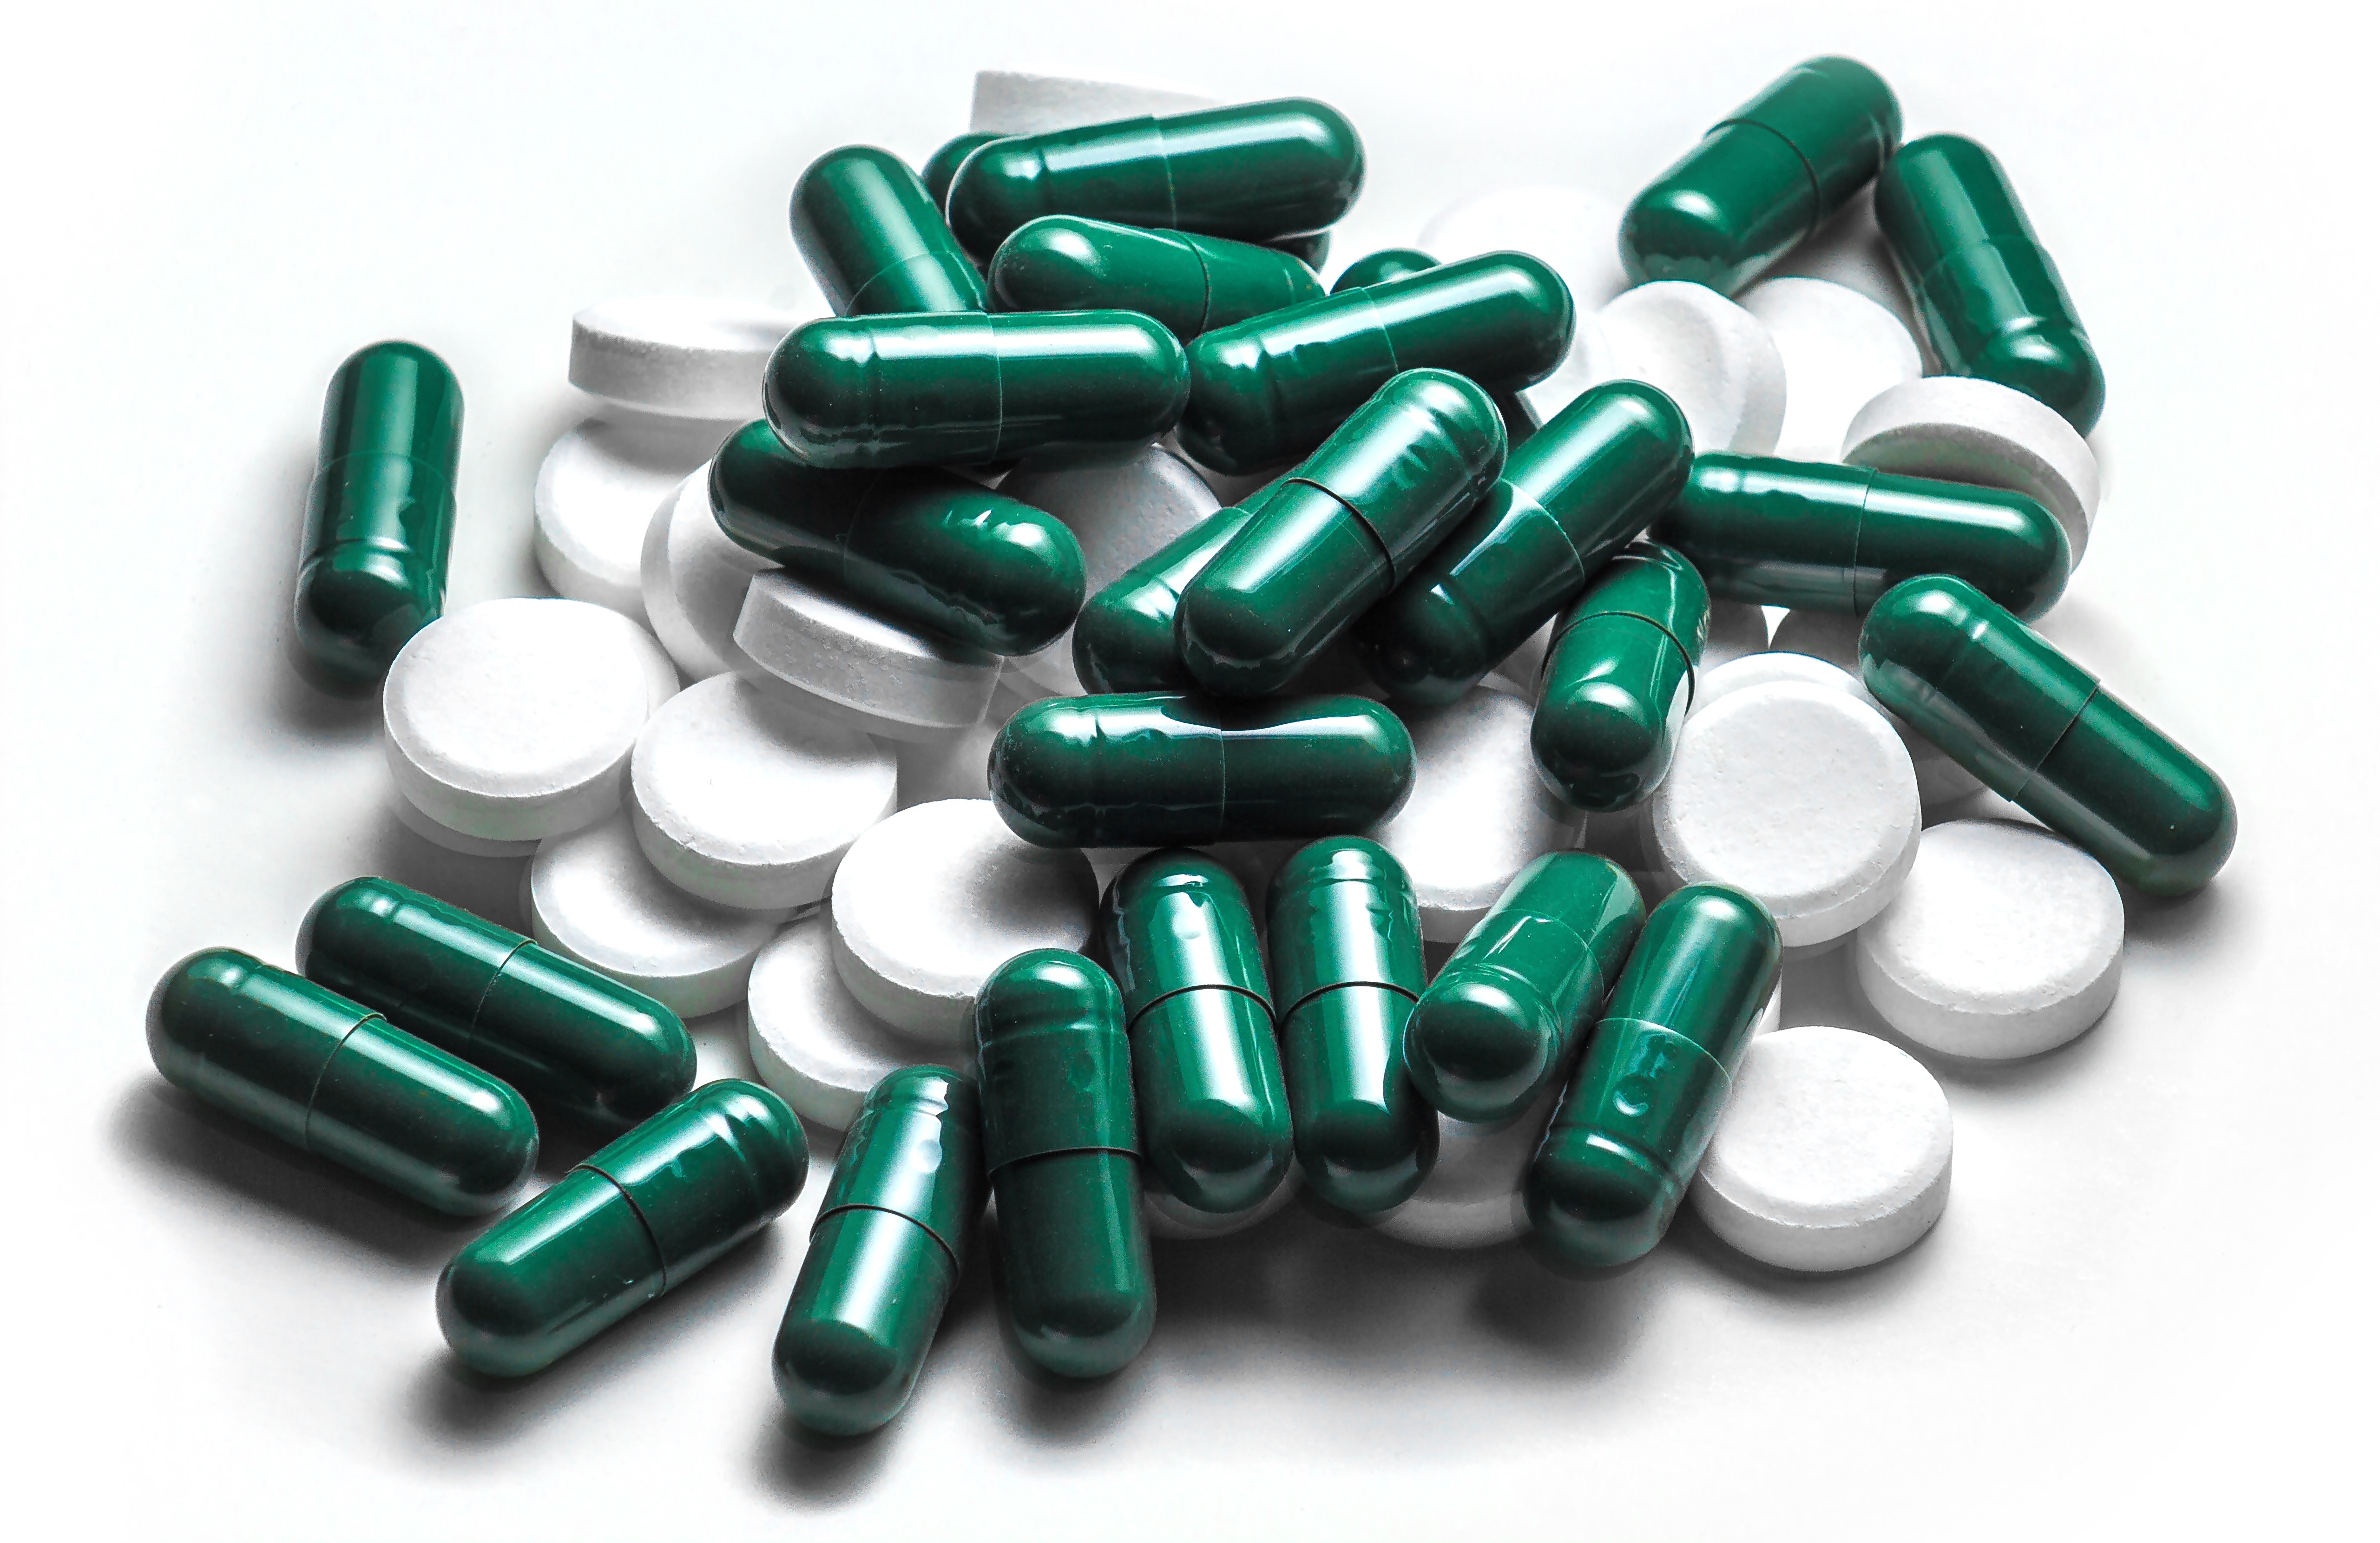
tablet, medicine, health, jewellery, pharmacy, drug, prescription, doctor, apothecary, flu, medical, medic, therapy, pharmacist, cure, substance, headache, the pill, the doctor, the disease, dispenser, gun accessory, pharmaceutical drug